Richard Stevens (MP)

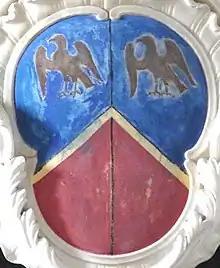
Arms of Stevens of Winscott: "Per chevron azure and gules, in chief two falcons rising belled or". Detail from 1776 mural monument to Richard Stevens and his wife Elizabeth, St Peter's Church, Peters Marland

Richard Stevens (1702–1776) of Winscott in the parish of Peters Marland, Devon, was Member of Parliament for Callington in Cornwall (1761–1768).